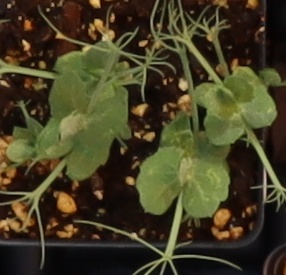
Label: Field Pea